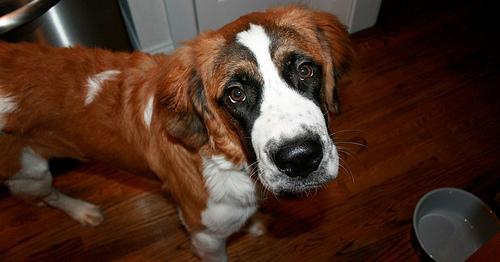
Breed: saint bernard